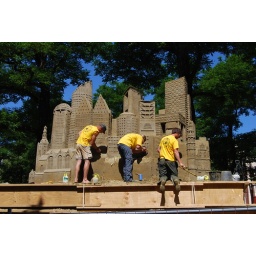
Impressive sand castle in Den Haag